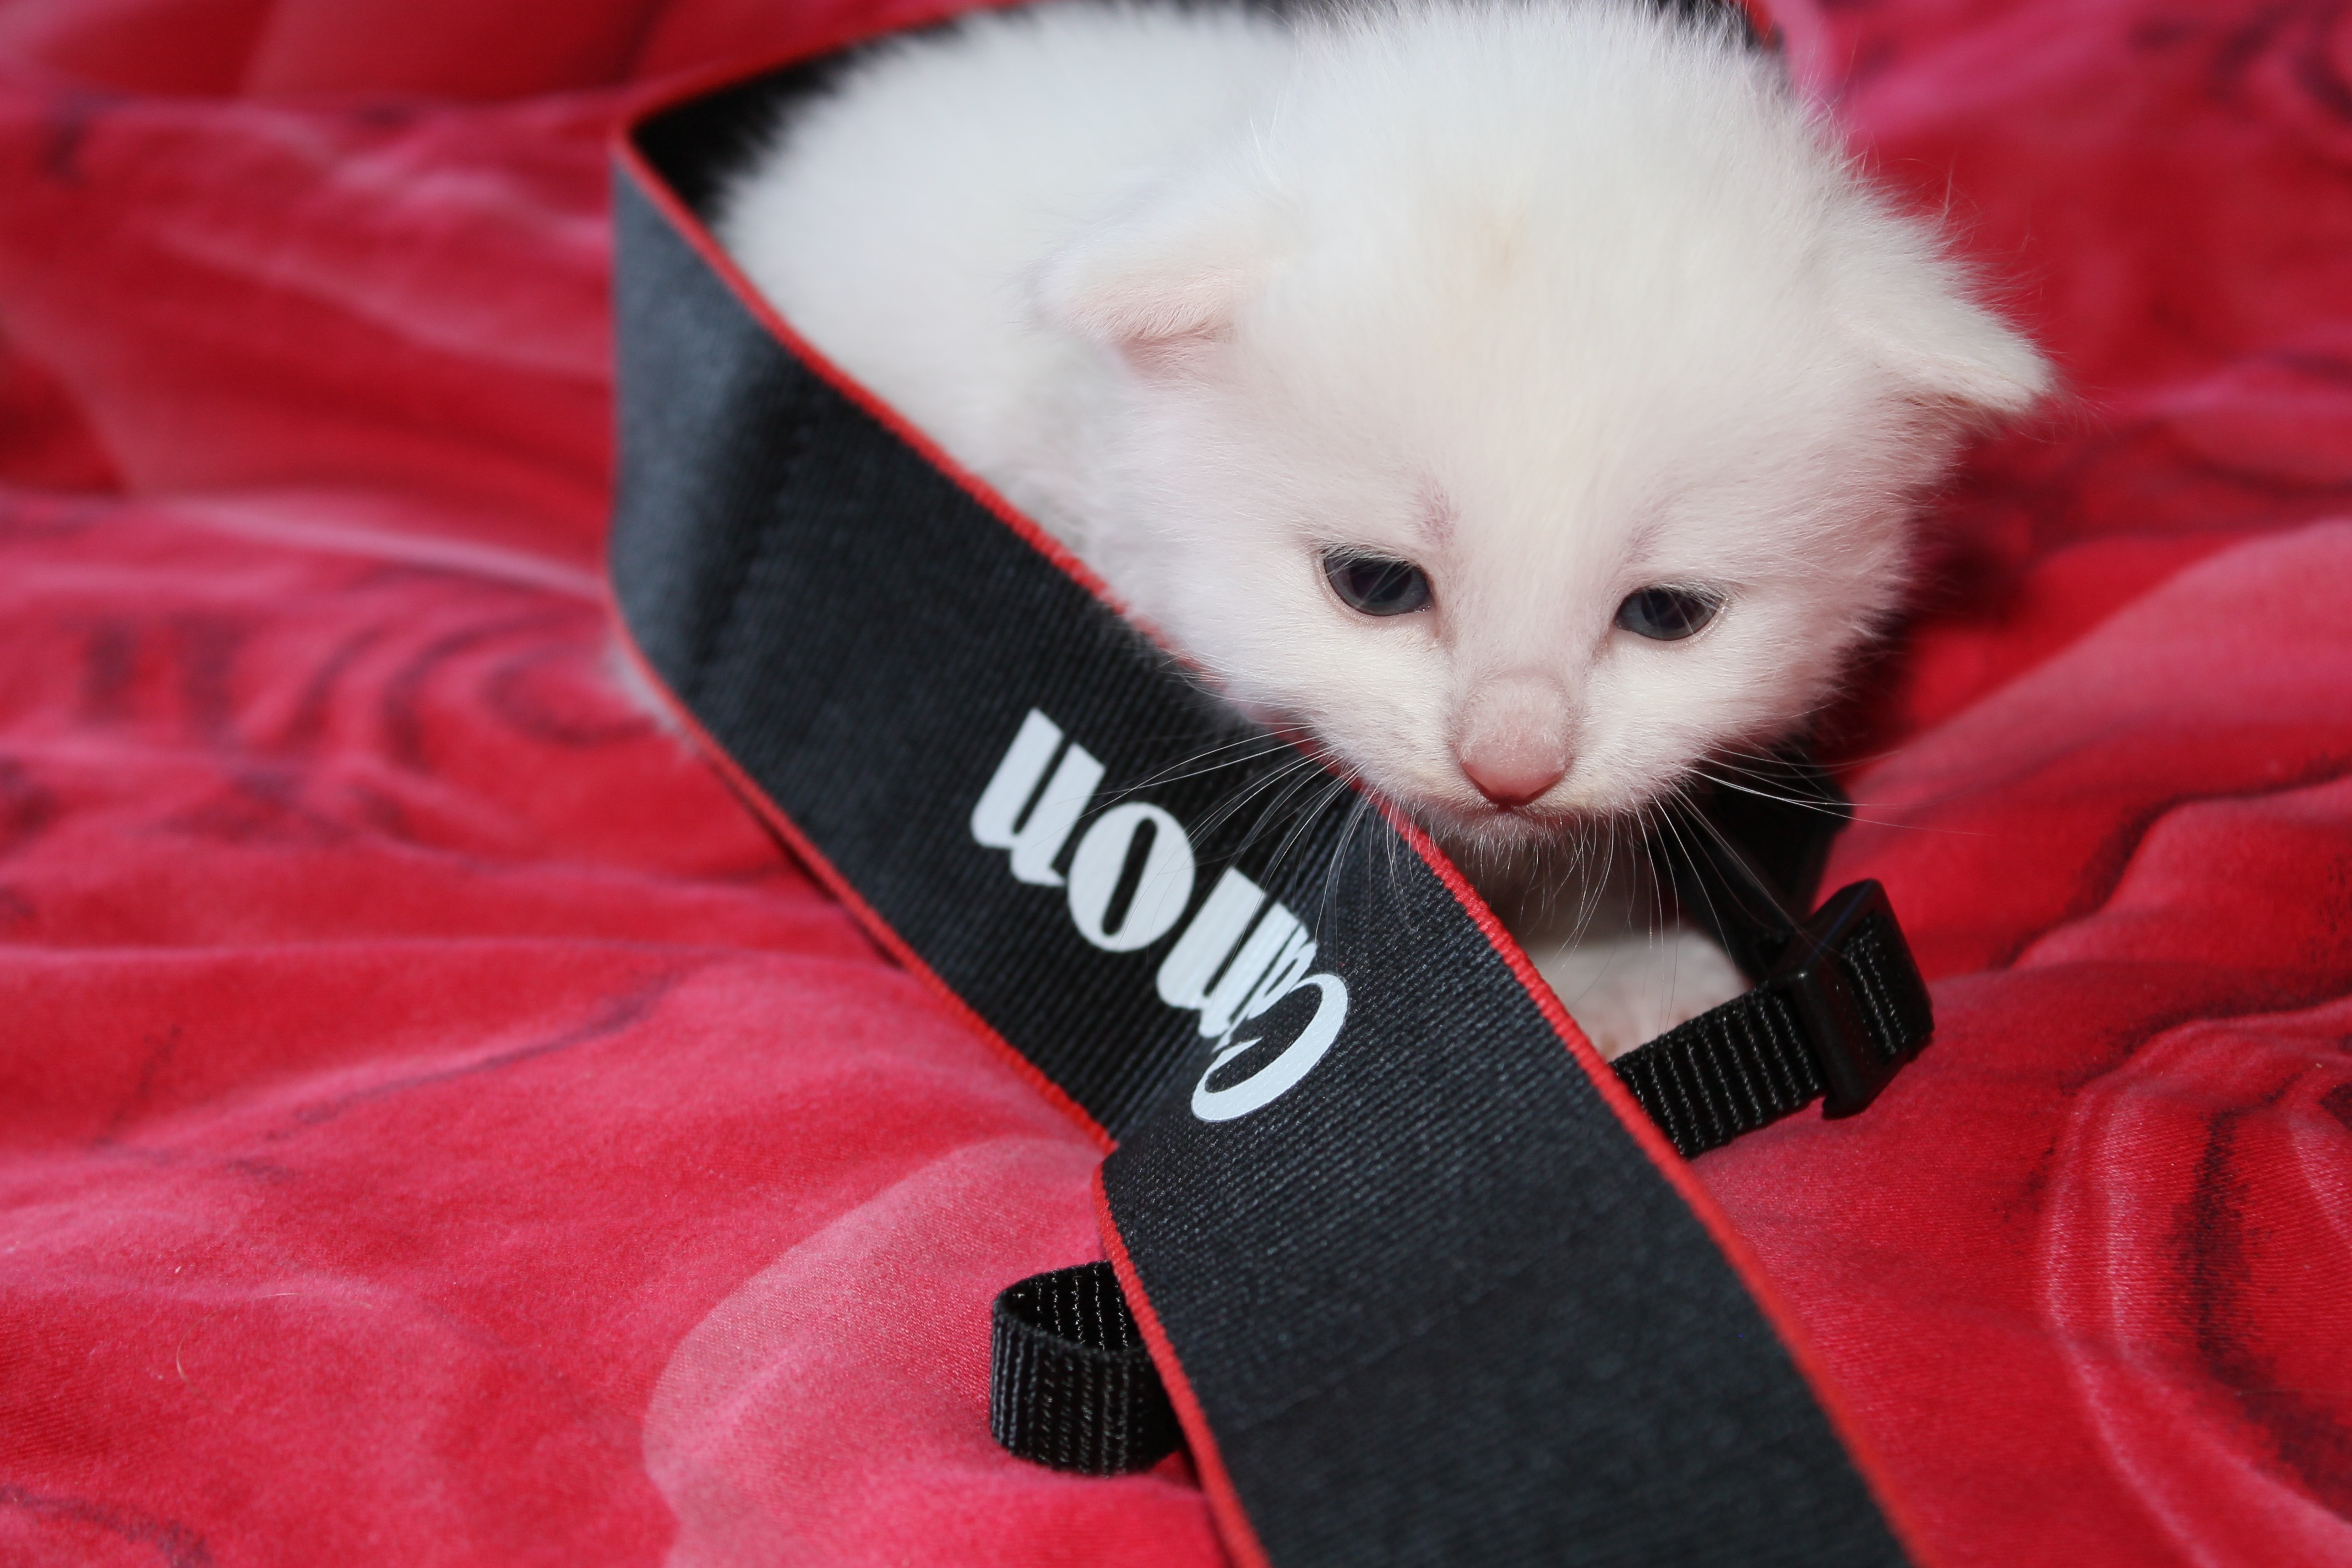
white, red, kitten, cat, mammal, pink, whiskers, skin, vertebrate, each, small to medium sized cats, cat like mammal